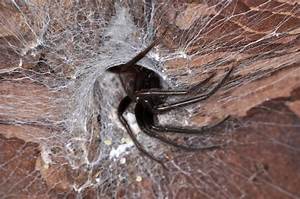
Label: ragno